Answer in natural language. Considering the relative positions, is Window (marked A) to the left or right of Pillow (marked C)? Choose between the following options: left or right
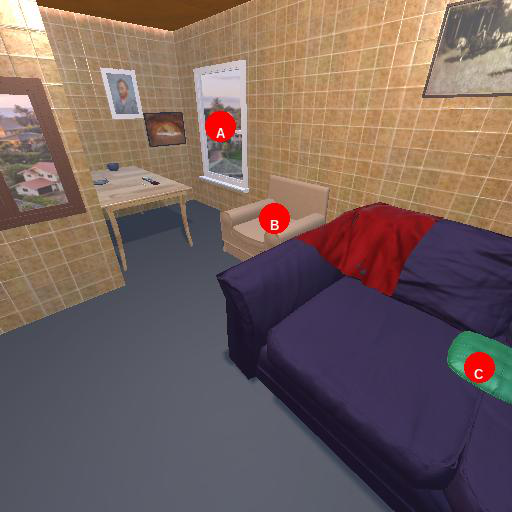
<answer>left</answer>